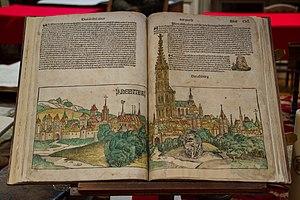
Vue de Strasbourg (Argentina) dans les Chroniques de Nuremberg (Liber Chronicorum), de Hartmann Schedel, (réalisées avec de nombreux collaborateurs et publiées en 1493). Bibliothèque du Grand Séminaire de Strasbourg. Conservateur
La bibliothèque du Grand Séminaire est une bibliothèque privée située à Strasbourg, à proximité de la cathédrale, dans l'enceinte du Séminaire Sainte-Marie-Majeure. Elle conserve d'importants fonds patrimoniaux, notamment dans le domaine des sciences religieuses.